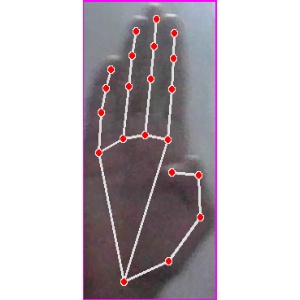
अक्षर: झ